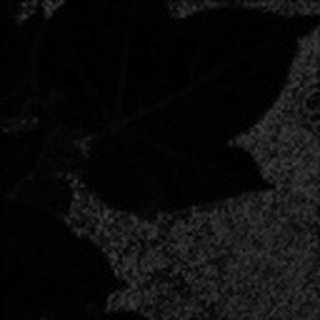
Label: healthy_cotton